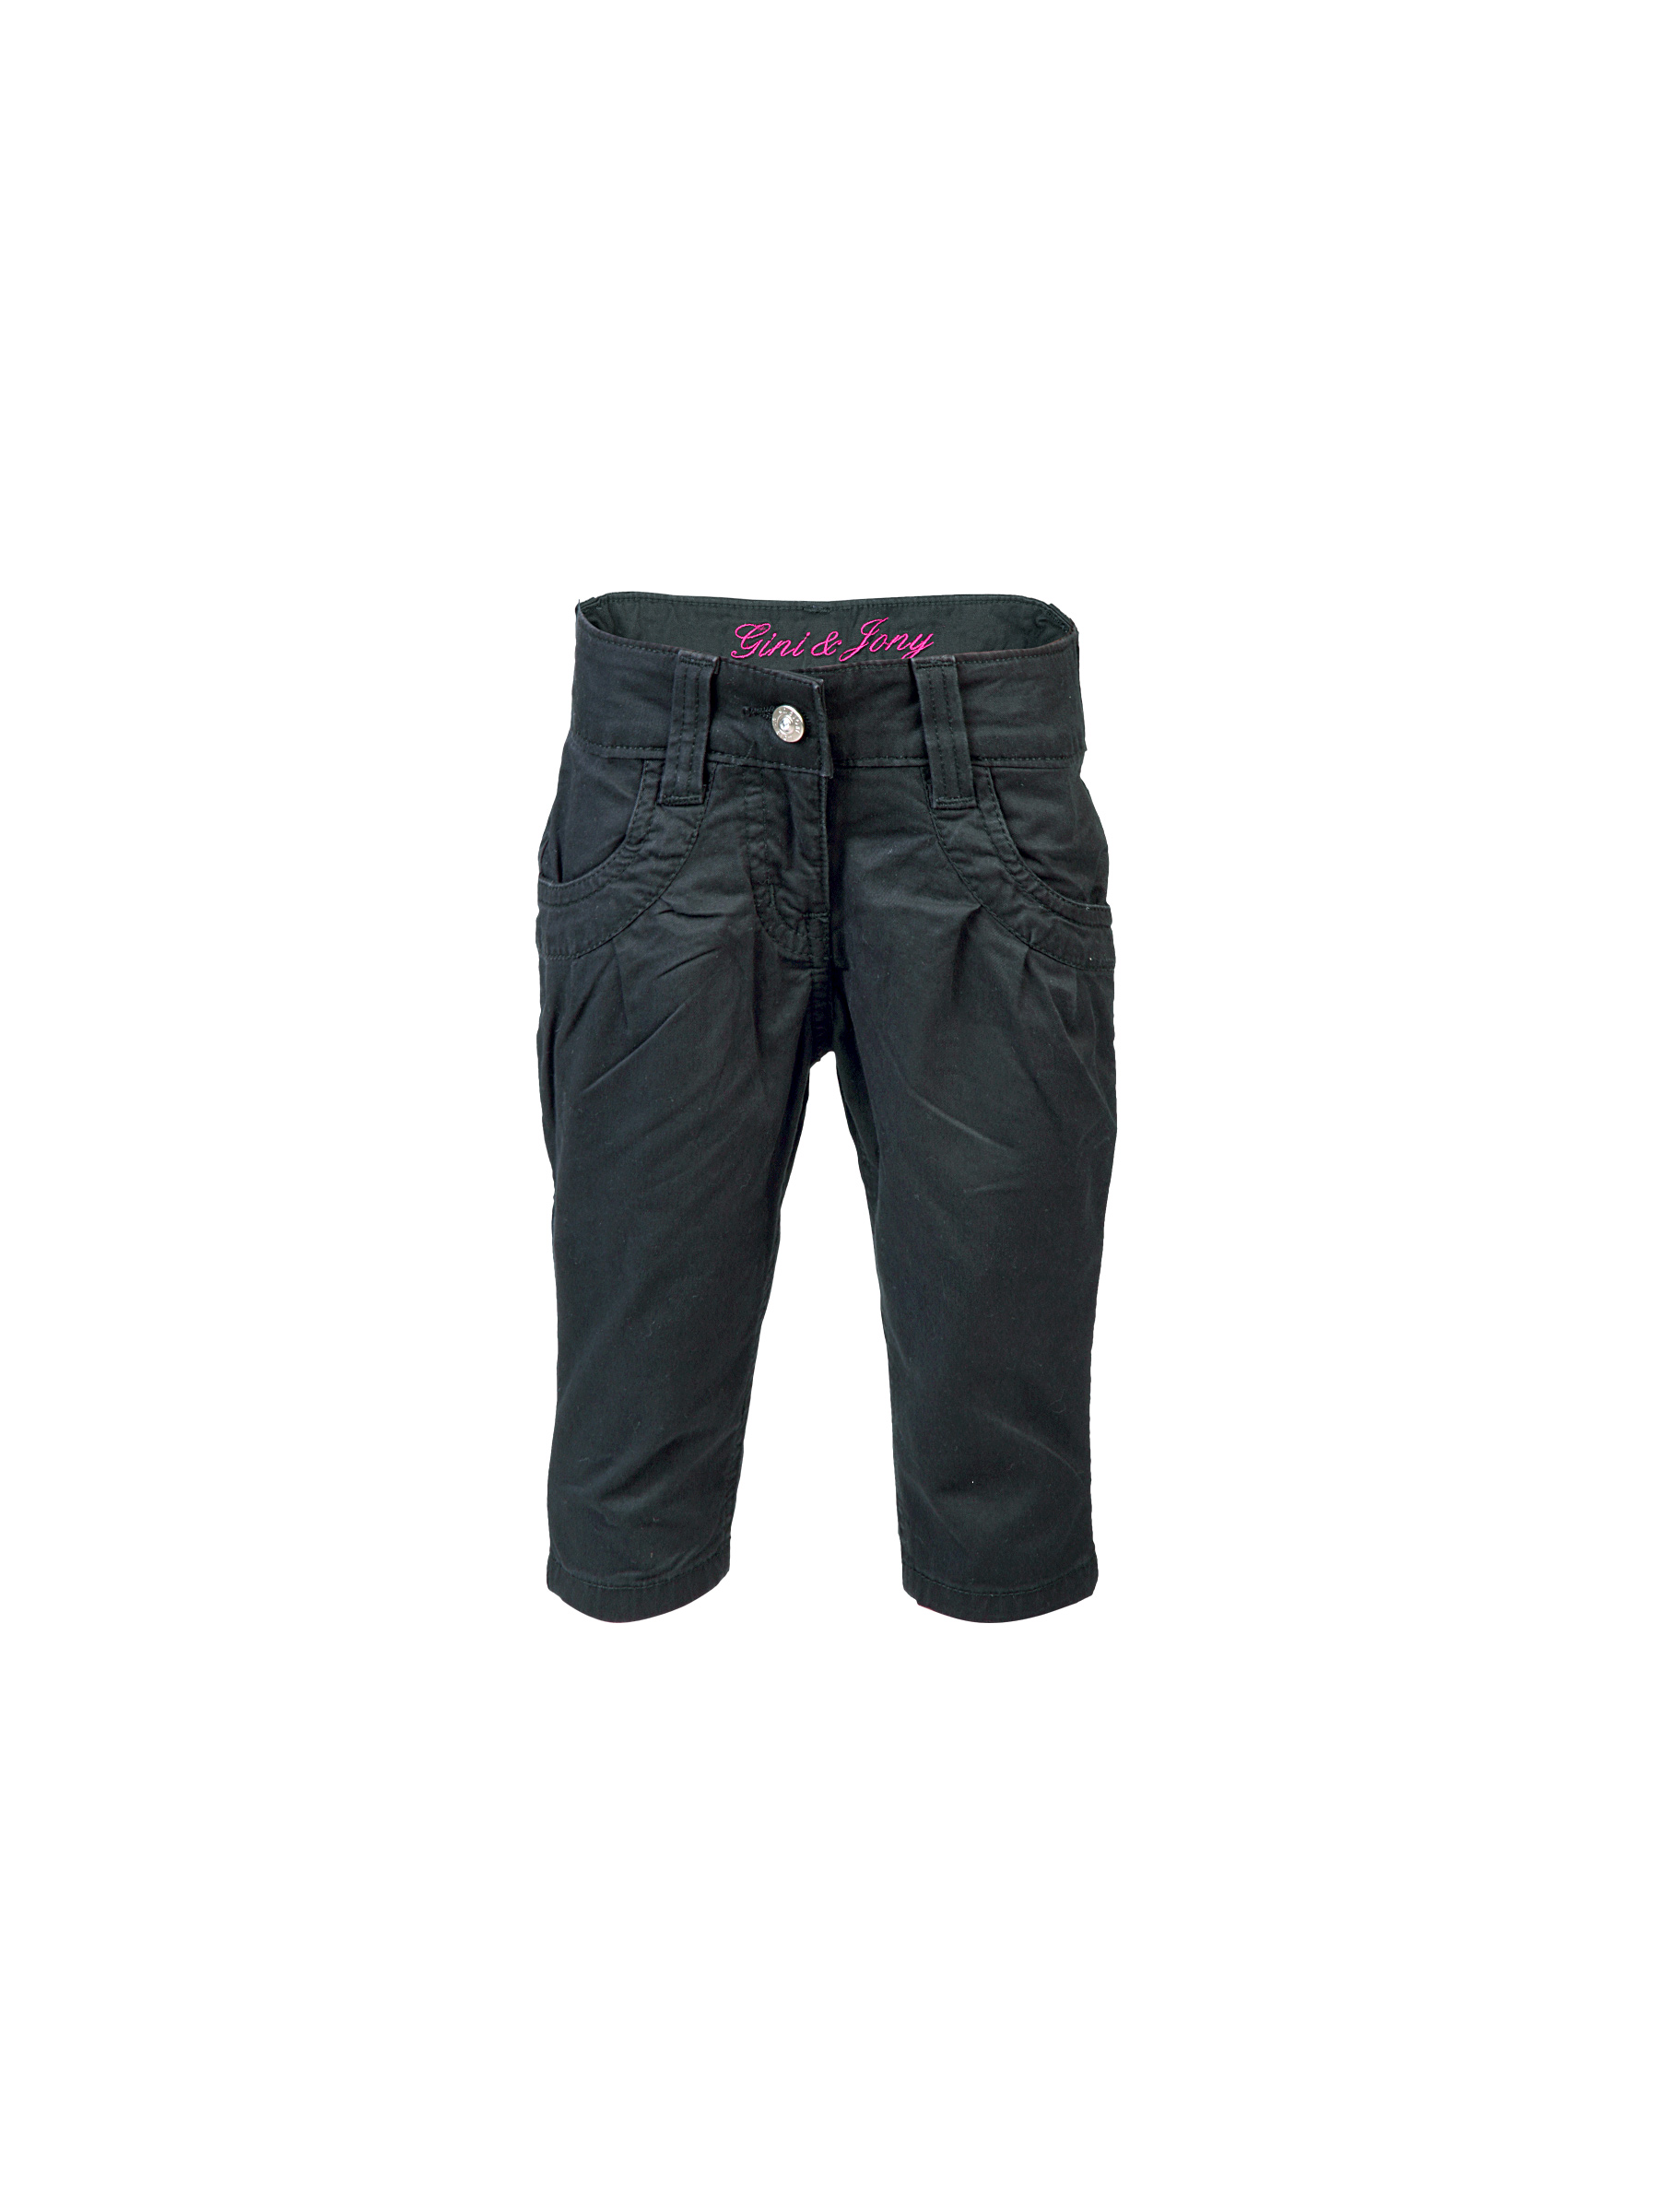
Gini and Jony Kids Solid Black Capris
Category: Apparel / Bottomwear / Capris
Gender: Women
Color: Black
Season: Fall 2011
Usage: Casual